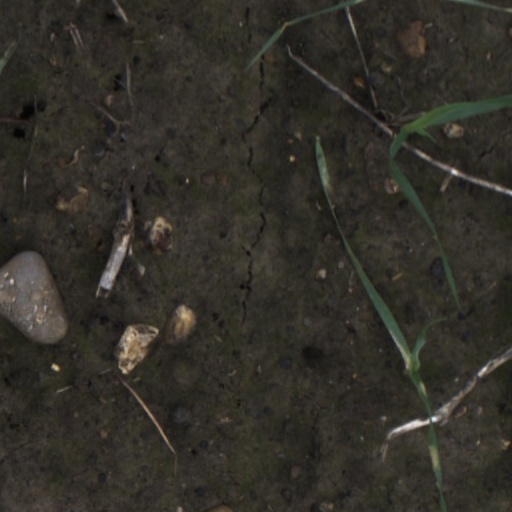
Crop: wheat